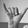
ASL letter: Y